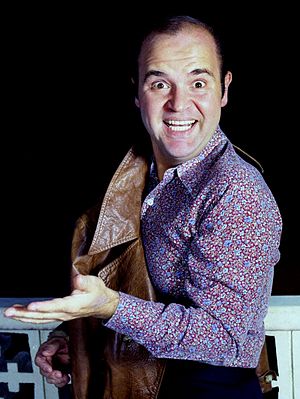
Dom DeLuise
Dom DeLuise
"Dominick ""Dom"" DeLuise var en amerikansk skuespiller, filminstruktør og forfatter. Han var formodentlig mest kendt fra sin medvirken i en række af Mel Brooks' film fra 1970'erne og 1980'erne, bl.a. Sheriffen skyder på det hele og Silent Movie.